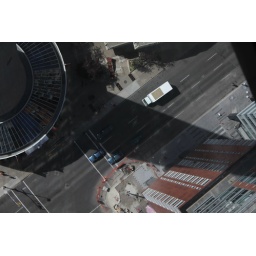
in the Calgary Tower looking down onto the ground through. the glass floor.